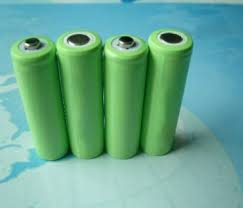
Waste category: battery